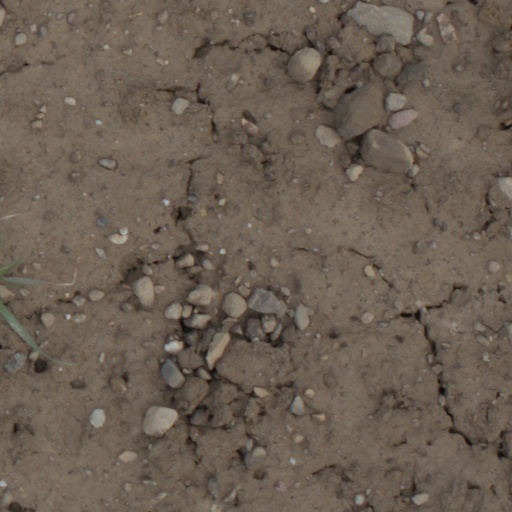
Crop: wheat